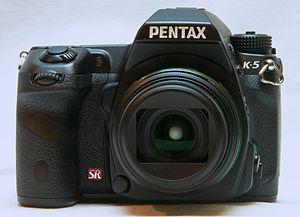
Pentax K-5 avec objectif smc Pentax DA 21mm F3.2 AL Limited
Pentax est un fabricant japonais d'appareils photographiques — historiquement argentiques puis numériques —, d'objectifs, d'appareillages optiques ainsi que de produits adaptés à la vidéosurveillance et la vision industrielle.